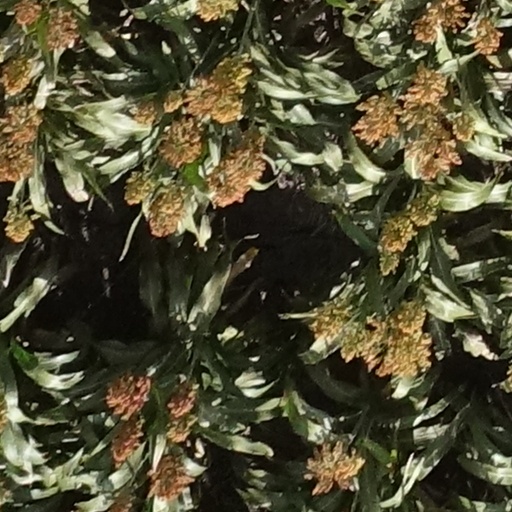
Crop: sorghum